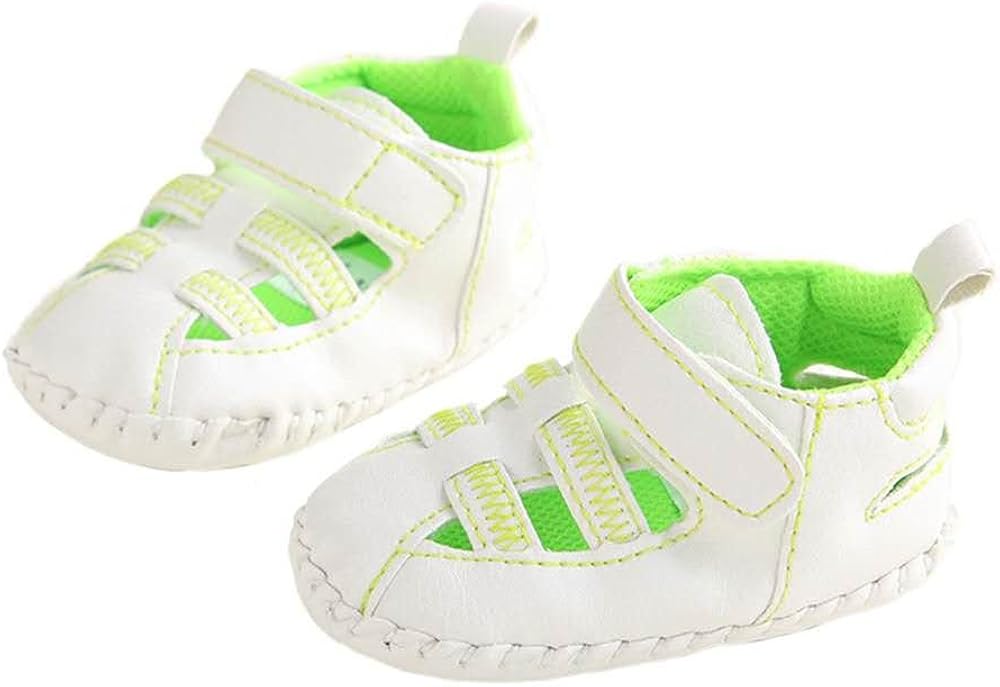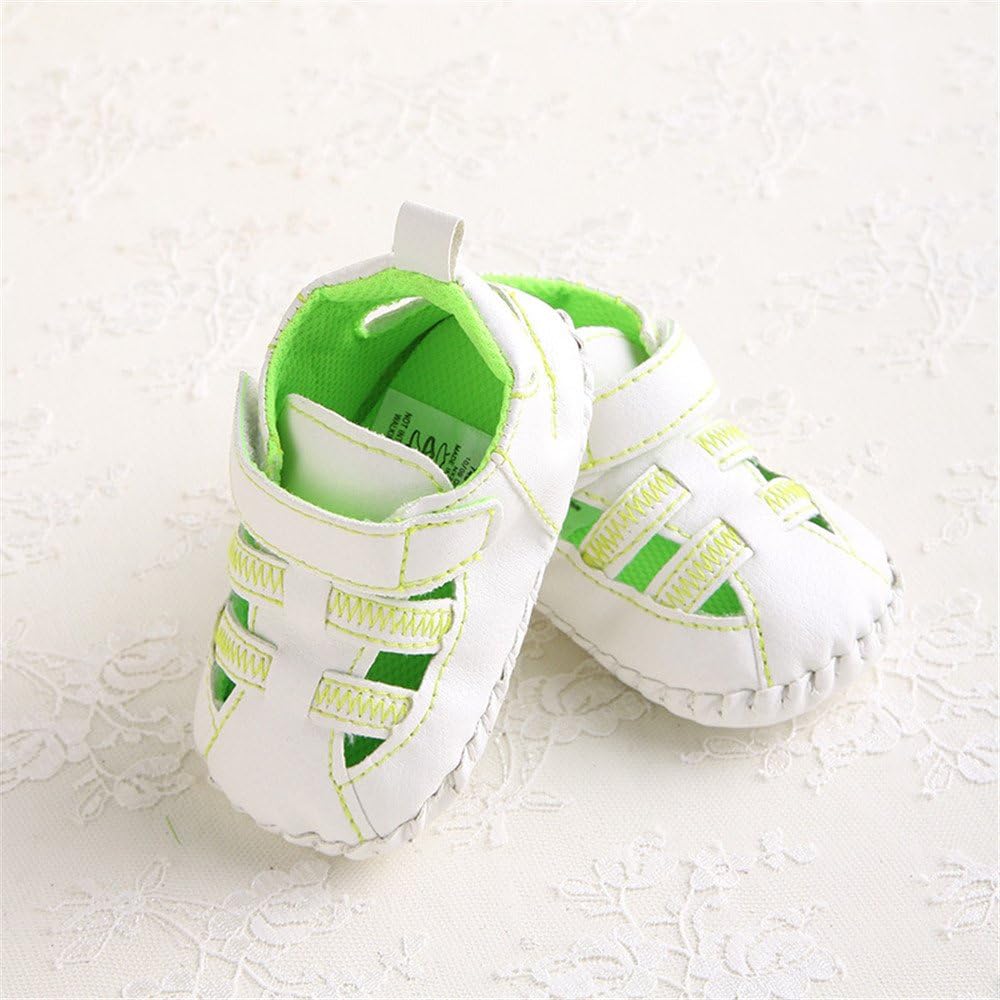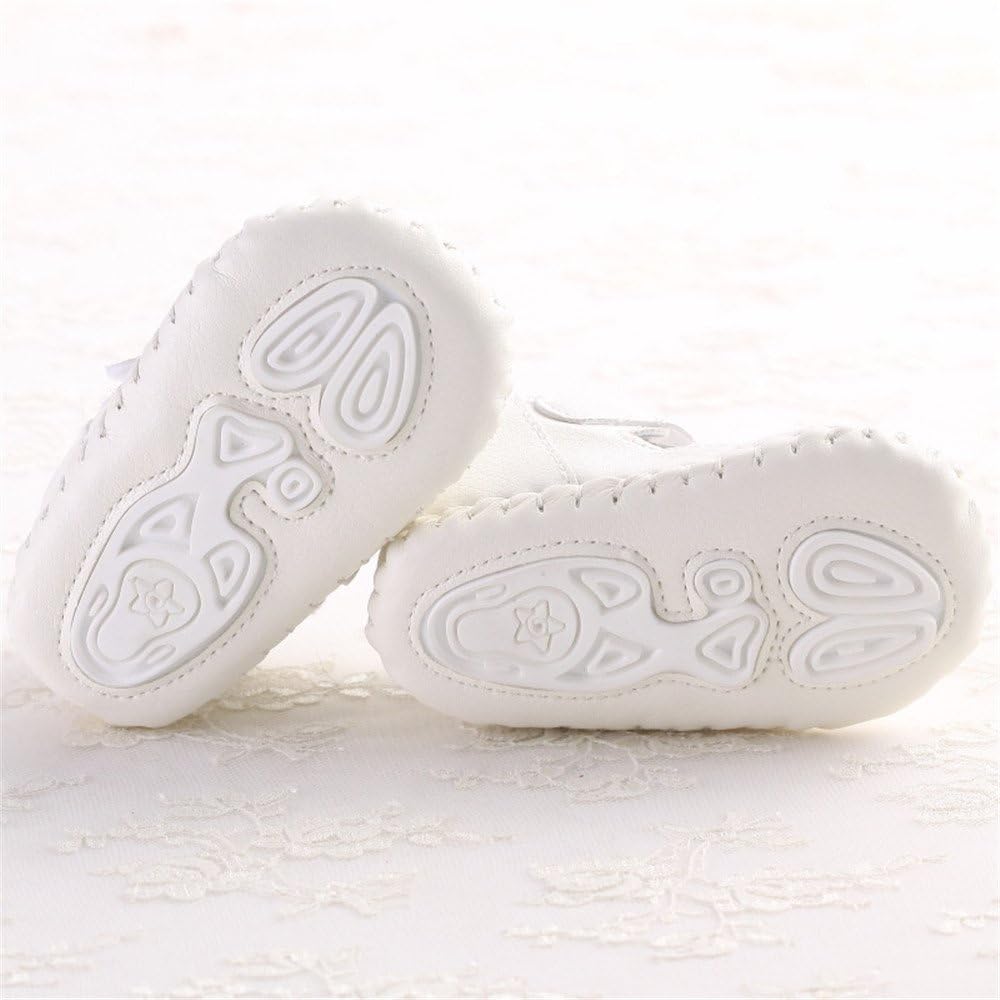
LINKEY Baby Walking Sandal Hollow Breathable Anti-Slip Walkers Soft Sole Shoe
Category: AMAZON FASHION
Item Type: Summer SandalsSeason: Spring, Summer, Autumn Weight: 80g-100g(approx) Size: S/M/L (Fit For 0-18 Months Baby) Note:Please choose the size by Sole Length, the age is just for reference. Specifications: Size--------Sole Length--------Sole Width --------Recommended Age S------------11cm/4.33" --------6.5cm/2.56" --------0-6 months M------------12cm/4.72" --------6.6cm/2.60" --------6-12 months L------------13cm/5.11" --------6.7cm/2.64" --------12-18 months Note: Please measure your baby's foot length to choose the right size for your baby because of the different measurement methods, there may be 1-2cm error. Thanks for your understand.
Features: Artificial Leather | Leather sole | Heel measures approximately 2.6 inches" | 100% soft baby friendly artificial leather, safety tested for peace of mind. | Providing optimal support and protection for your baby's tiny little feet. | Classic, high quality sandals with soft soles and velcro to help keep them on. | Soft, lightweight and anti-slip sole is well-crafted to make walking feel natural. | Makes a perfect baby shower, birthday present or "just because" for your very own little love.